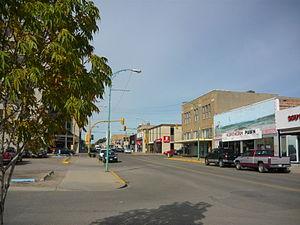
North Battleford est une ville de la Saskatchewan, au Canada. Elle est située sur la berge de la rivière Saskatchewan Nord en face de la municipalité de Battleford. Les deux villes sont reliées ensemble par la route Yellowhead, section de la route Transcanadienne.